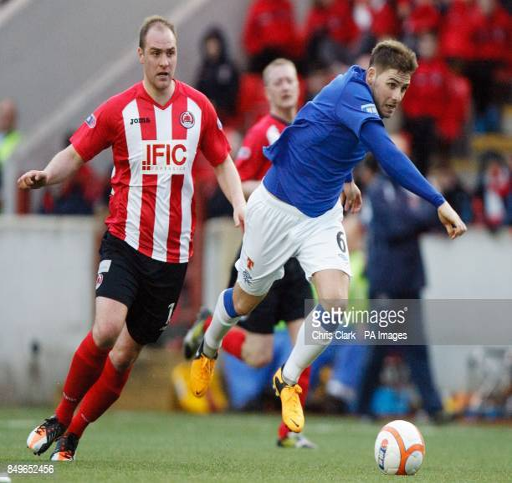
athlete is beaten to the ball by athlete during the match